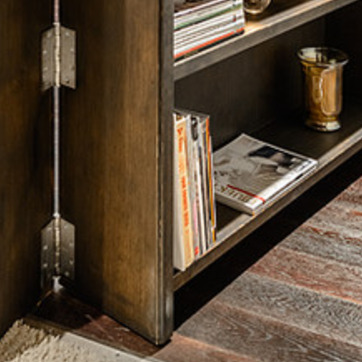
Material: paper